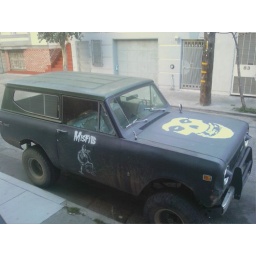
Rad misfits truck outside my house. Whats in front of your house